Bicycle kick

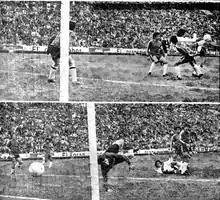
Peru winger Juan Carlos Oblitas scores with a bicycle kick against Chile at Estadio Alejandro Villanueva, during a 1975 Copa América match.

Crosses that precede an offensive bicycle kick are of dubious accuracy—German striker Klaus Fischer reportedly stated that most crosses prior to a bicycle kick are bad. Moreover, performing a bicycle kick is dangerous, even when done correctly, as it may harm a startled participant in the field. For this reason, Peruvian defender César González recommends that the player executing the bicycle kick have enough space to perform it. For the player using the manoeuvre, the greatest danger happens during the drop; a bad fall can injure the head, back, or wrist. Witzig recommends players attempting the move to land on their upper back, using their arms as support, and simultaneously rolling over to a side in order to diminish impact from the drop.